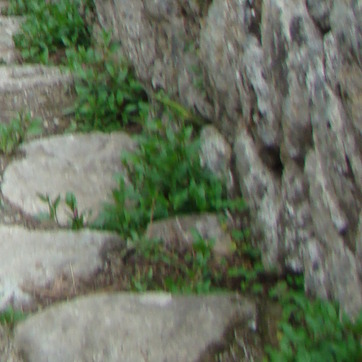
Material: foliage